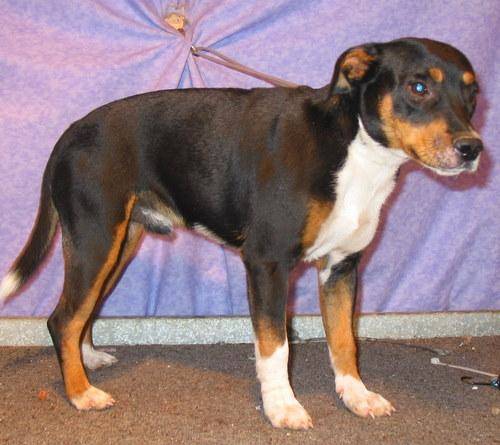
Label: dog